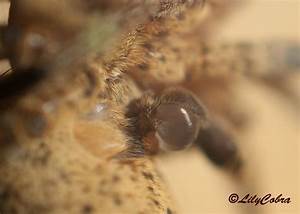
Label: ragno